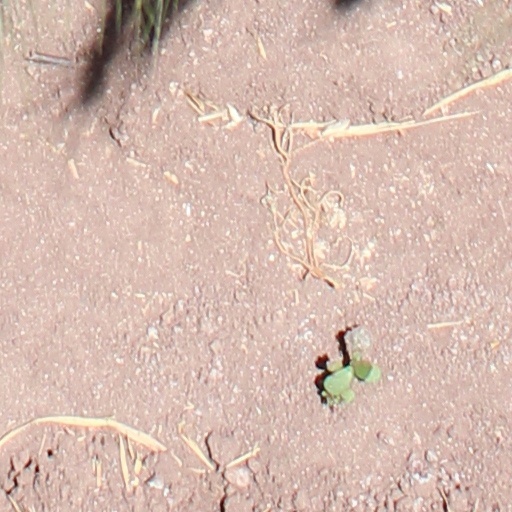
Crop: wheat